Kanagawa Station (Kanagawa)

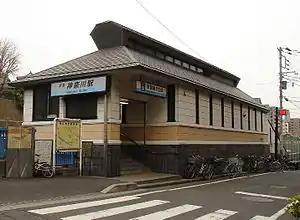
Kanagawa Station in January 2007

is a passenger railway station located in Kanagawa-ku, Yokohama, Kanagawa Prefecture, Japan, operated by the private railway company Keikyū.